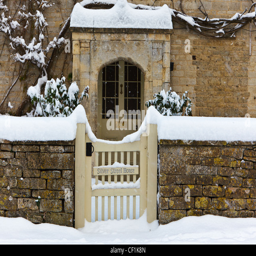
snow covered gate and path leading to the front door